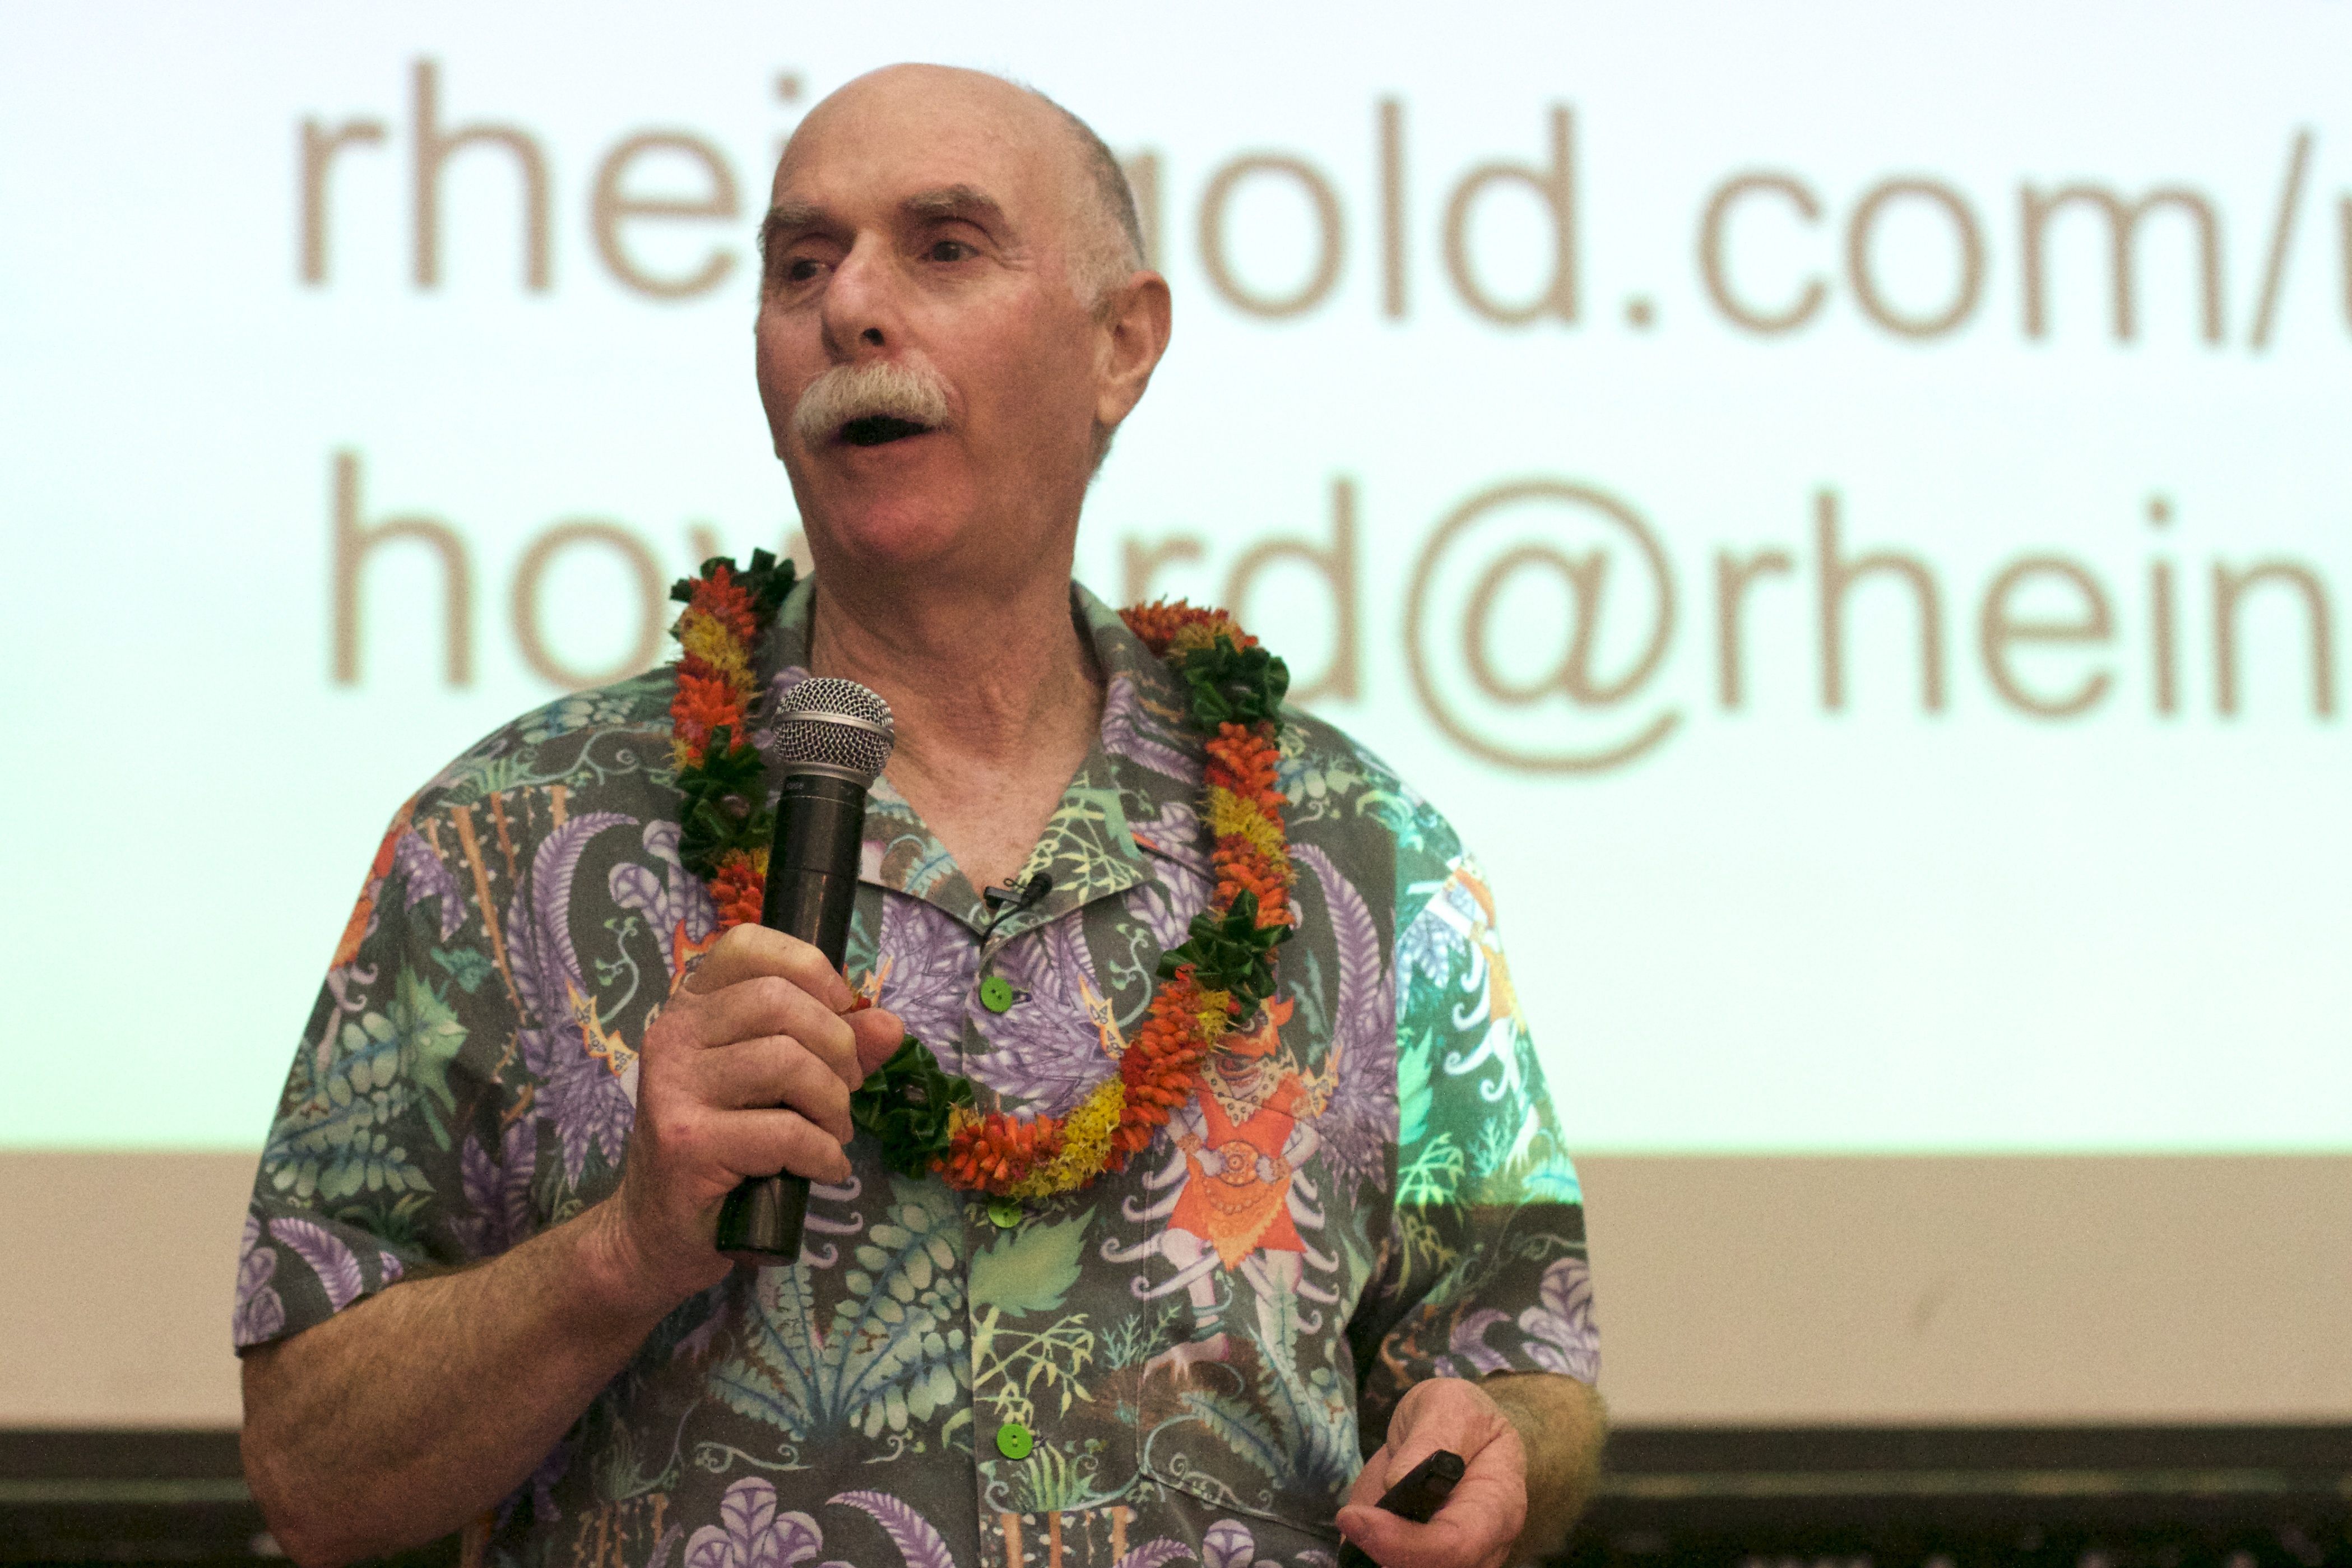
person, youth, community, tcc20th